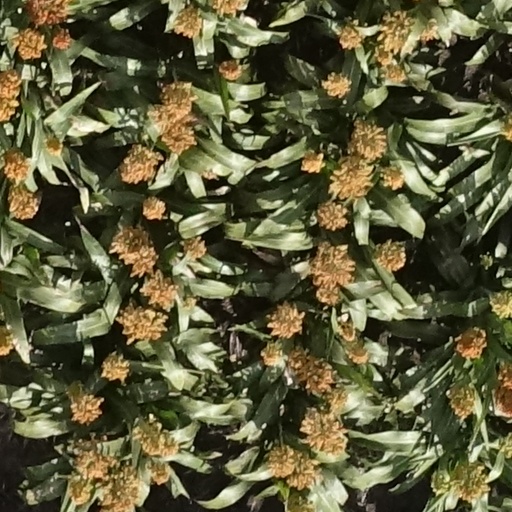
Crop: sorghum